Medical–industrial complex

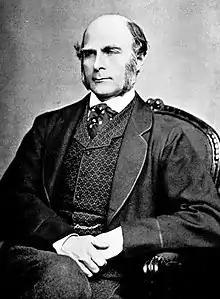
Francis Galton, in a black and white picture, seated on a chair in a suit

Eugenics has played a prominent role in the history of the MIC. The term eugenics was introduced in 1904, by Francis Galton. It was defined as "the science which deals with all influences that improve and develop the inborn qualities of a race" with the goal of "represent[ing] each class or sect by its best specimens, causing them to contribute more than their proportion to the next generation." Galton's concept of eugenics soon propagated ideas that certain groups of people, whether they were distinguished by race, ability, or socioeconomic status, were superior to others. Renowned journals, such as "Nature," published work by Galton and other eugenicists, thereby making it easier for eugenics to become a legitimate field in science.